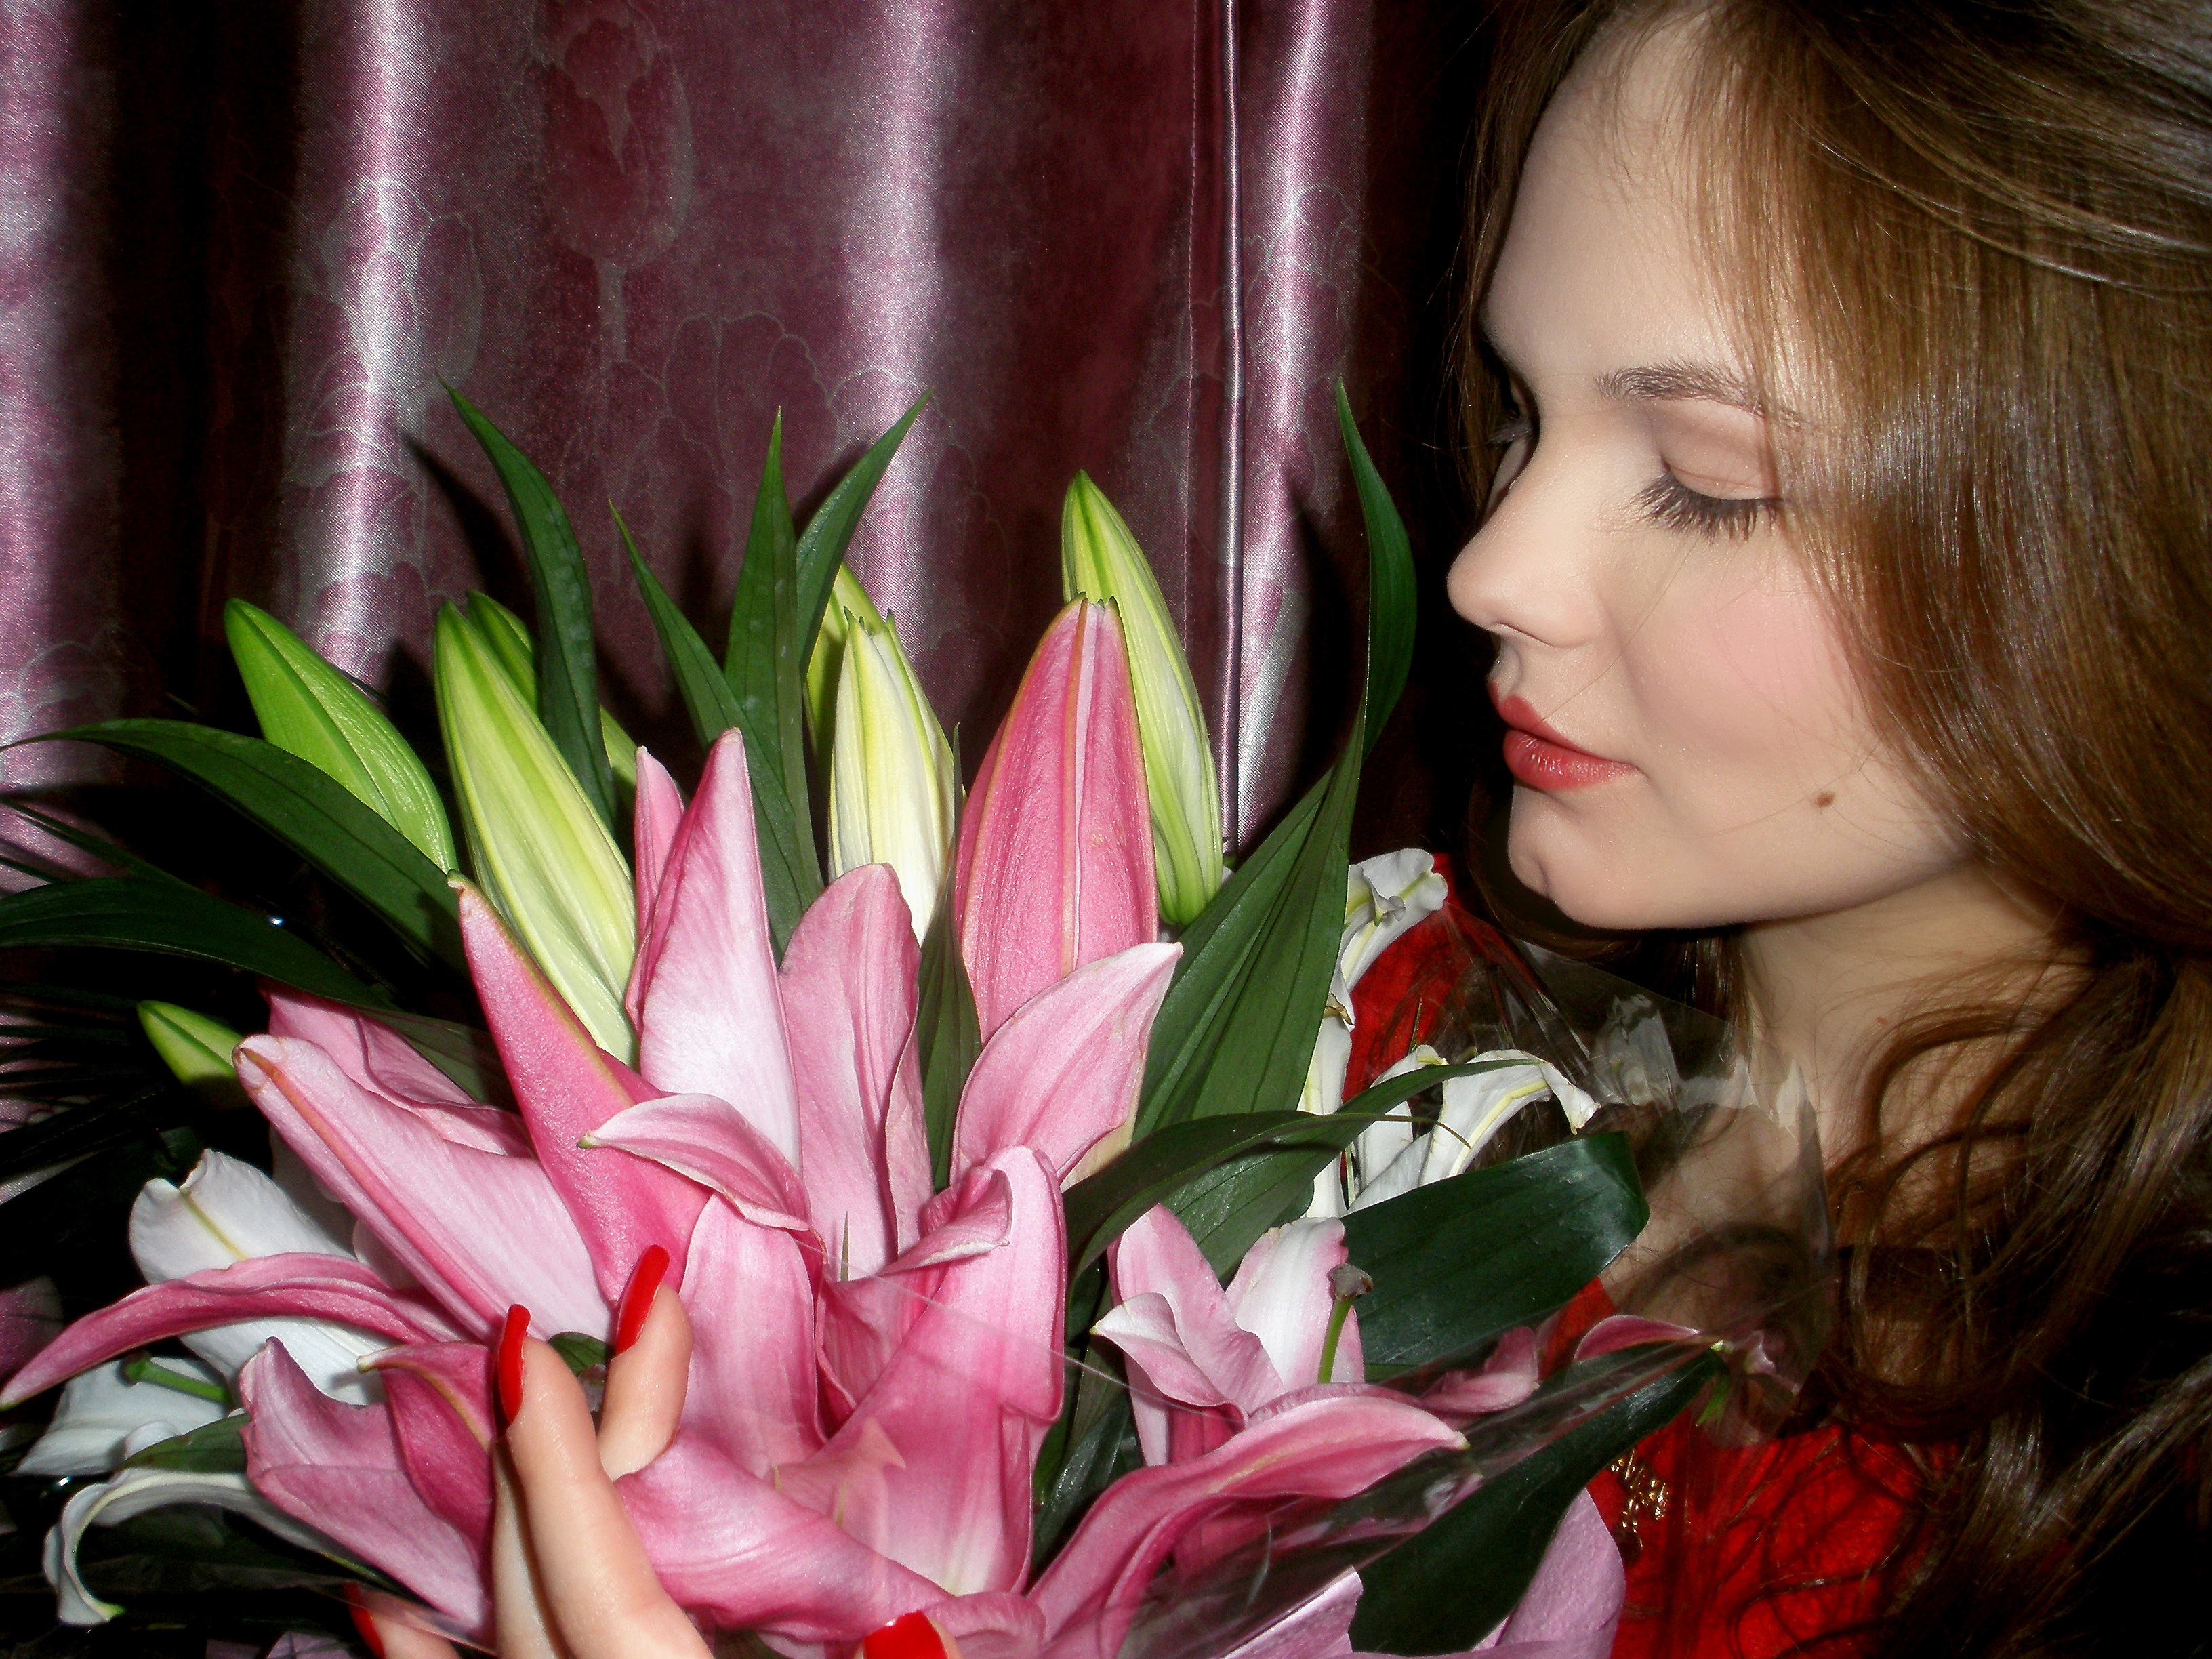
plant, girl, woman, flower, petal, photo, bouquet, model, spring, red, youth, pink, flowers, girls, eye, beauty, beautiful, organ, lily, views, floristry, flowering plant, flower bouquet, land plant